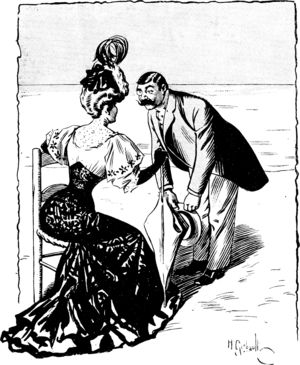
BIENSÉANCE— Quelle toilette sombre! Vous êtes en deuil, chère madame?— Mon mari a perdu sa maîtresse.
Henry Gerbault né le 24 juin 1863 à Châtenay-Malabry et mort le 19 octobre 1930 à Roscoff, est un peintre, illustrateur, affichiste et dramaturge français.